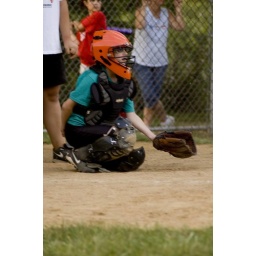
Cailie wants the ball to land in her mitt and the girl to miss!!